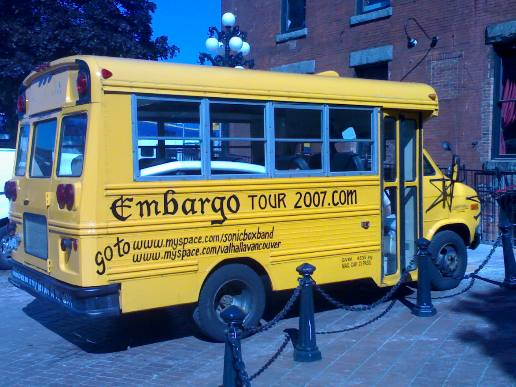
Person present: No